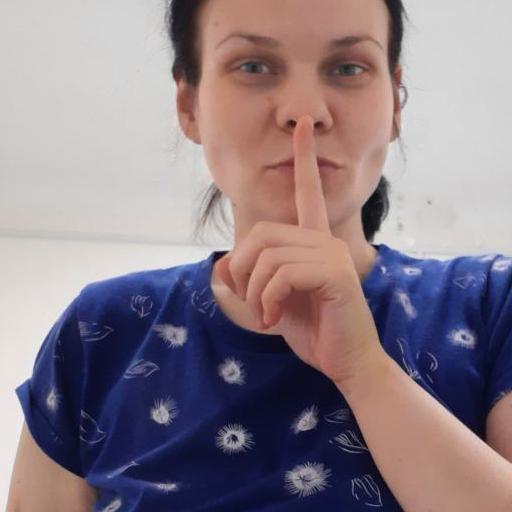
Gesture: mute